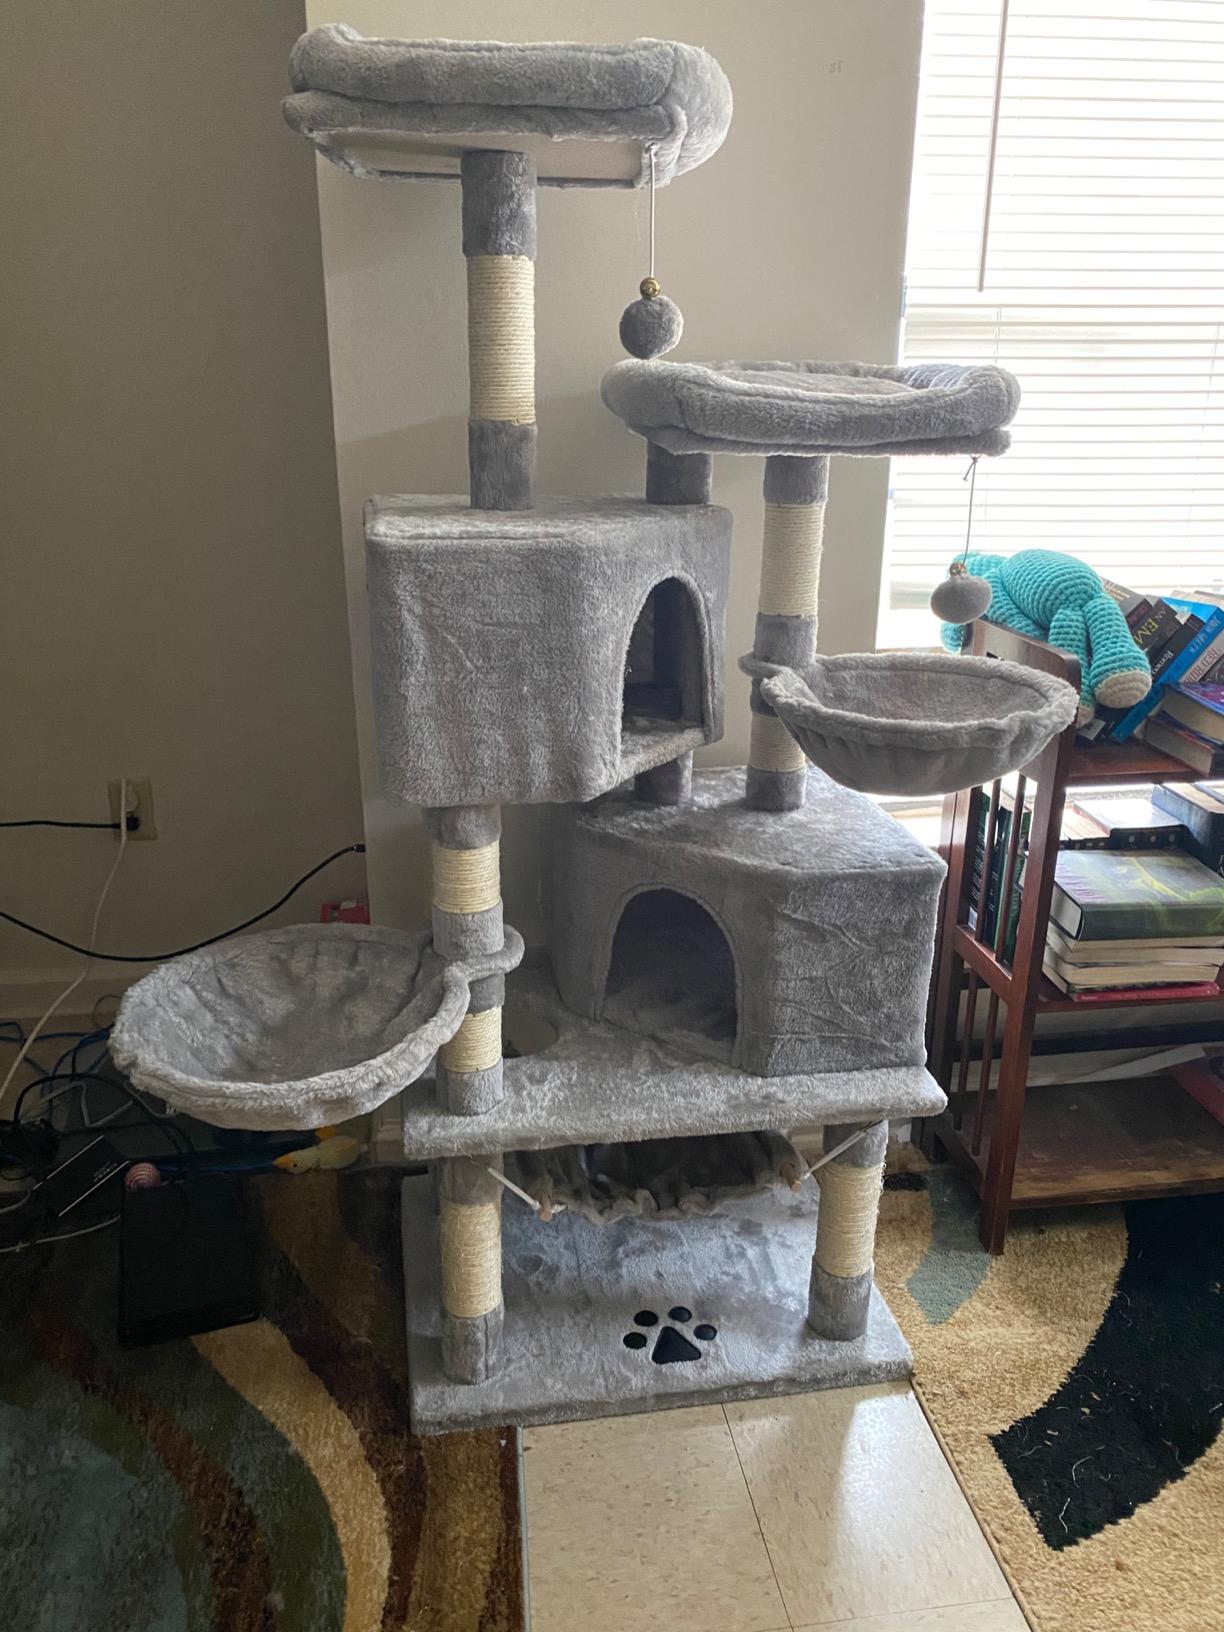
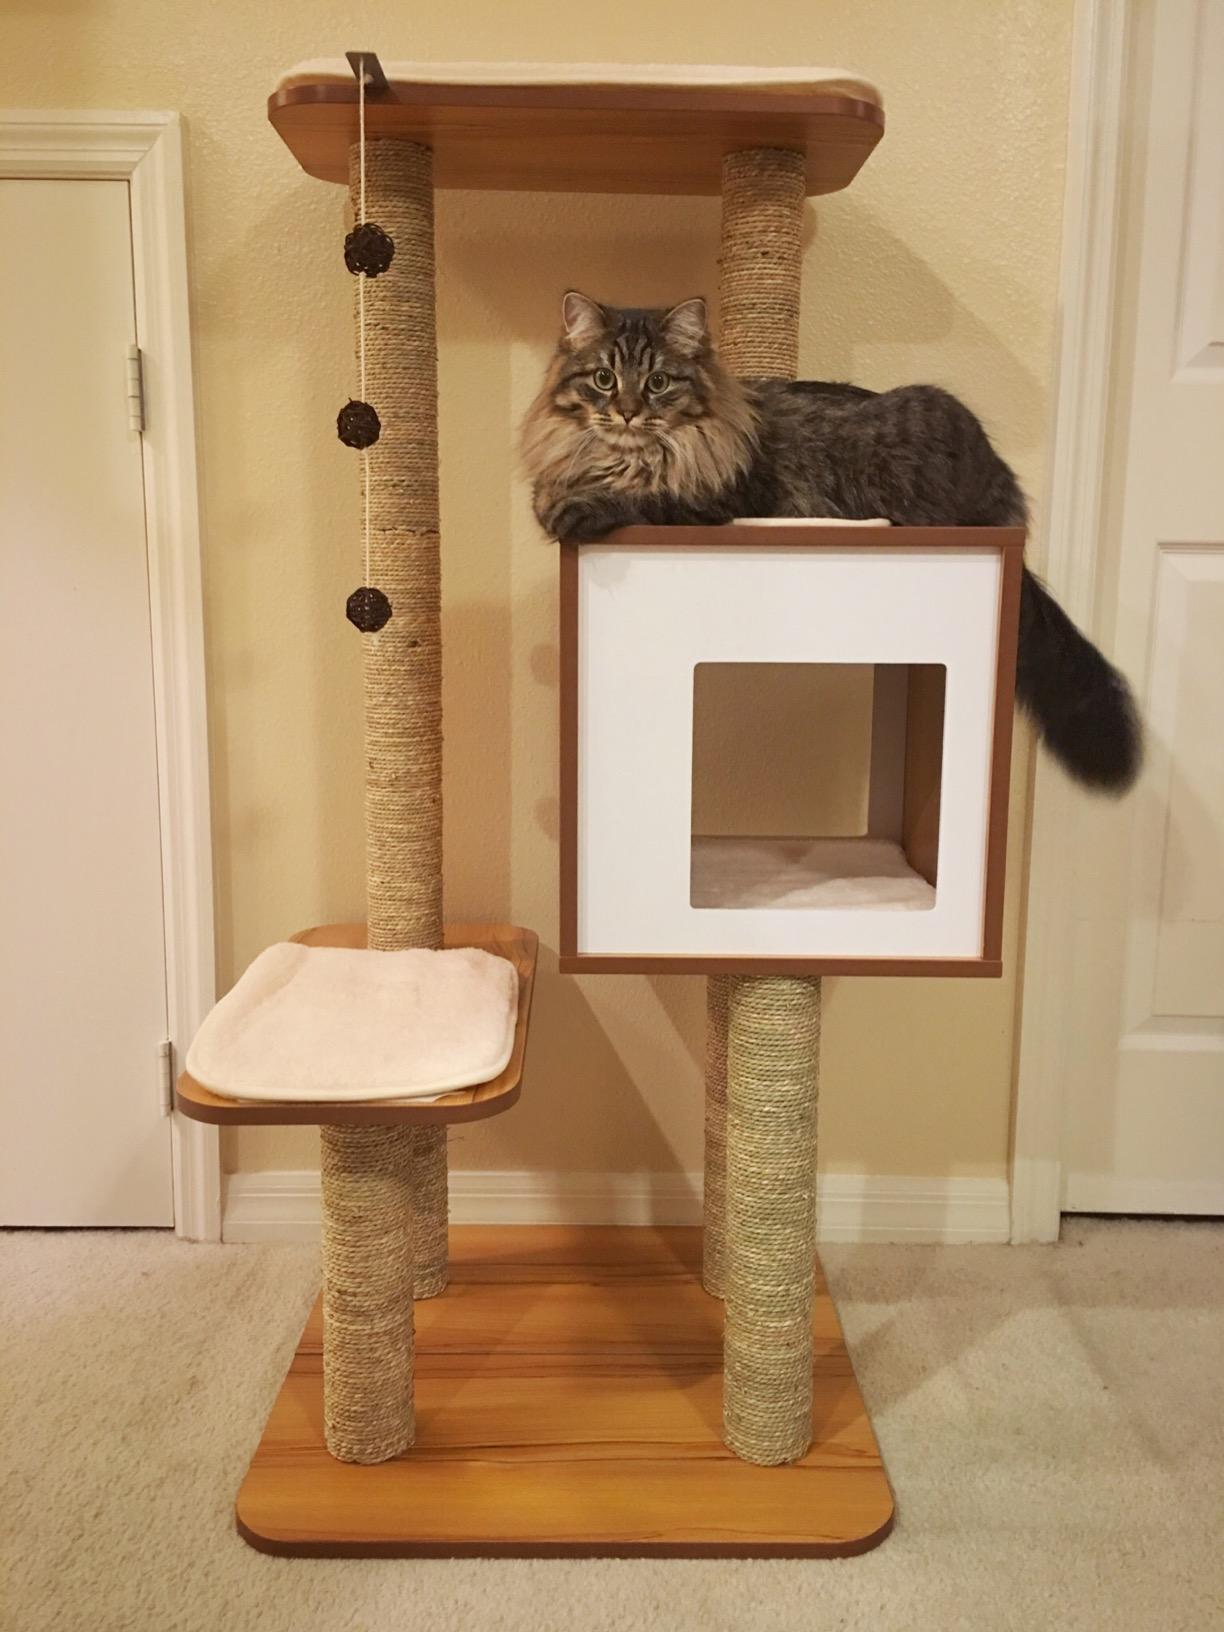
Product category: items_cat tree
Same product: no